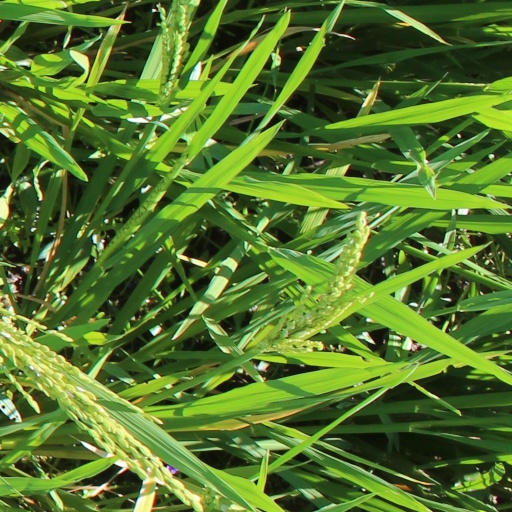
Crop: rice